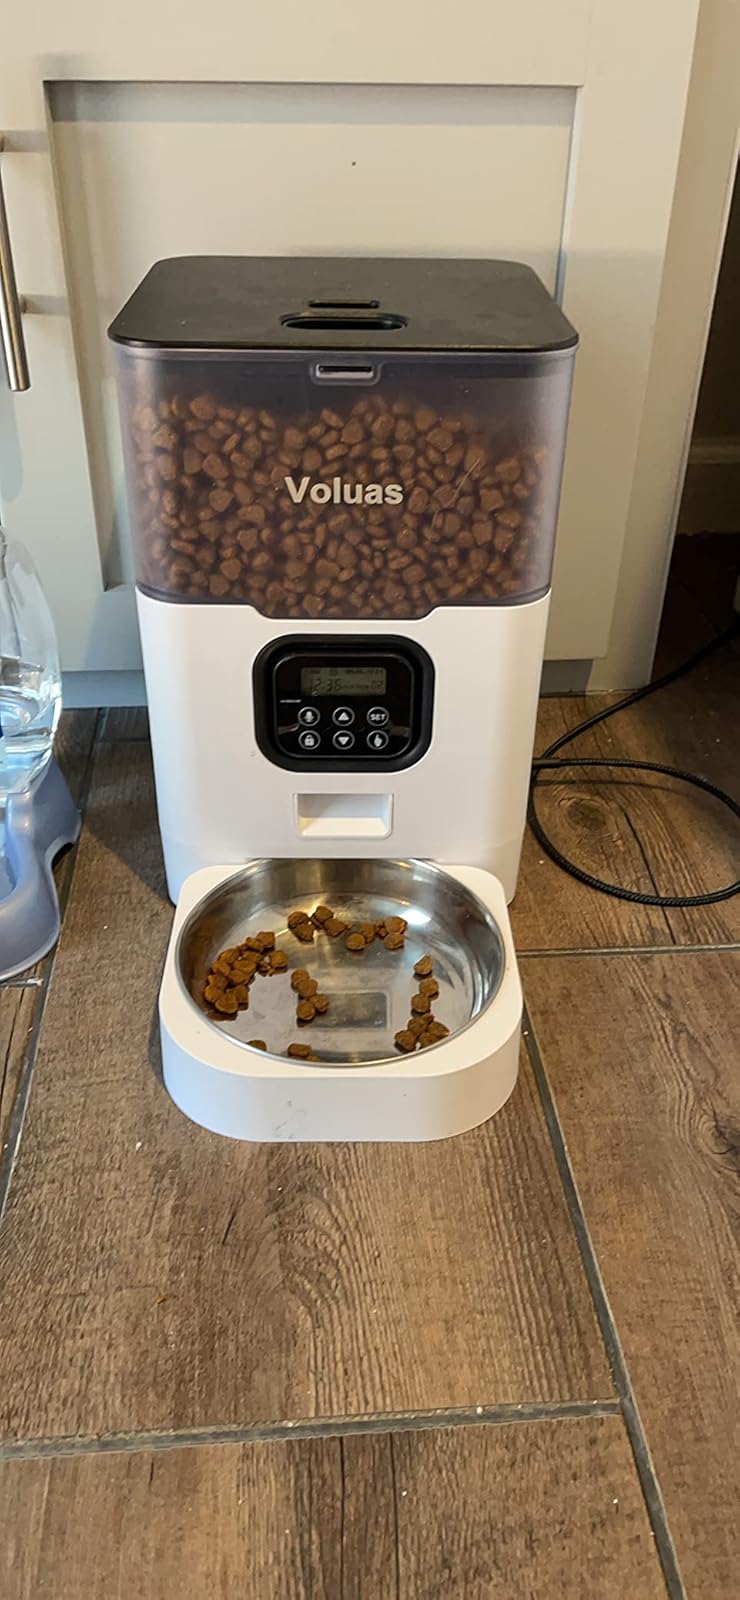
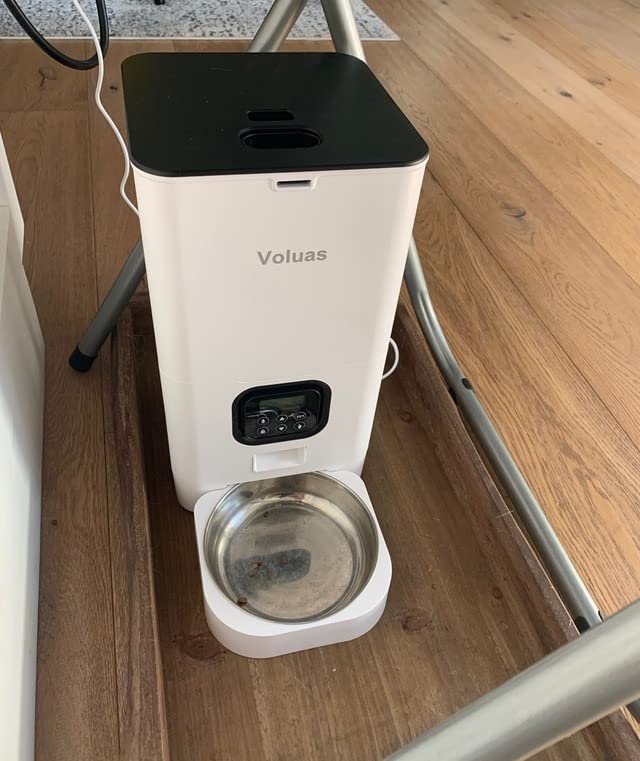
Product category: items_feeder
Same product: no